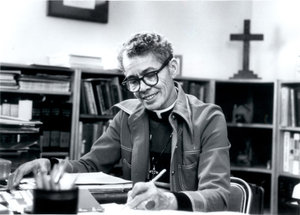
Anna Pauline « Pauli » Murray était une activiste américaine des droits civiques, des droits des femmes, une avocate, une prêtresse de l'église épiscopale, et une écrivaine. En 1977, Murray est devenue la première femme afro-américaine à devenir prêtre de l'église épiscopale, et figure parmi les premières femmes à être devenue prêtre de cette église.